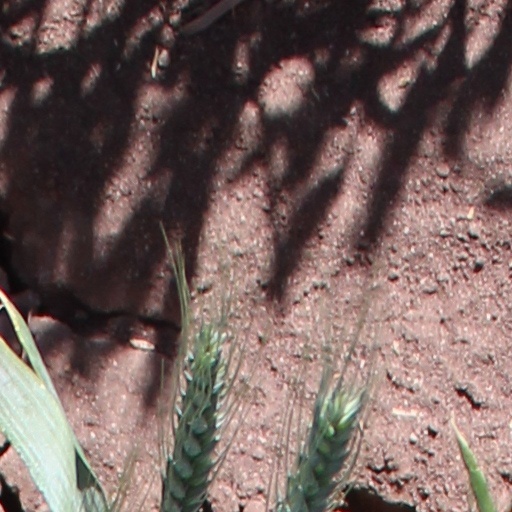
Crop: wheat